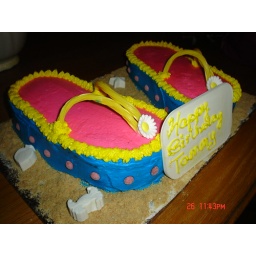
Chocolate cake, covered in buttercream with twizzlers for straps and white chocolate shells, sand is graham cracker crumbs.